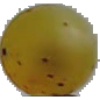
Label: white_grape